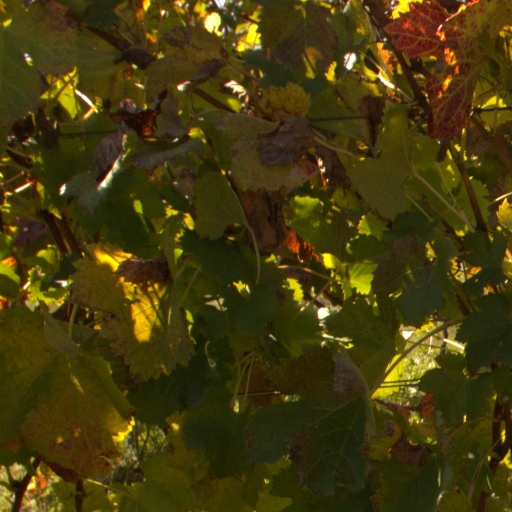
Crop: grape